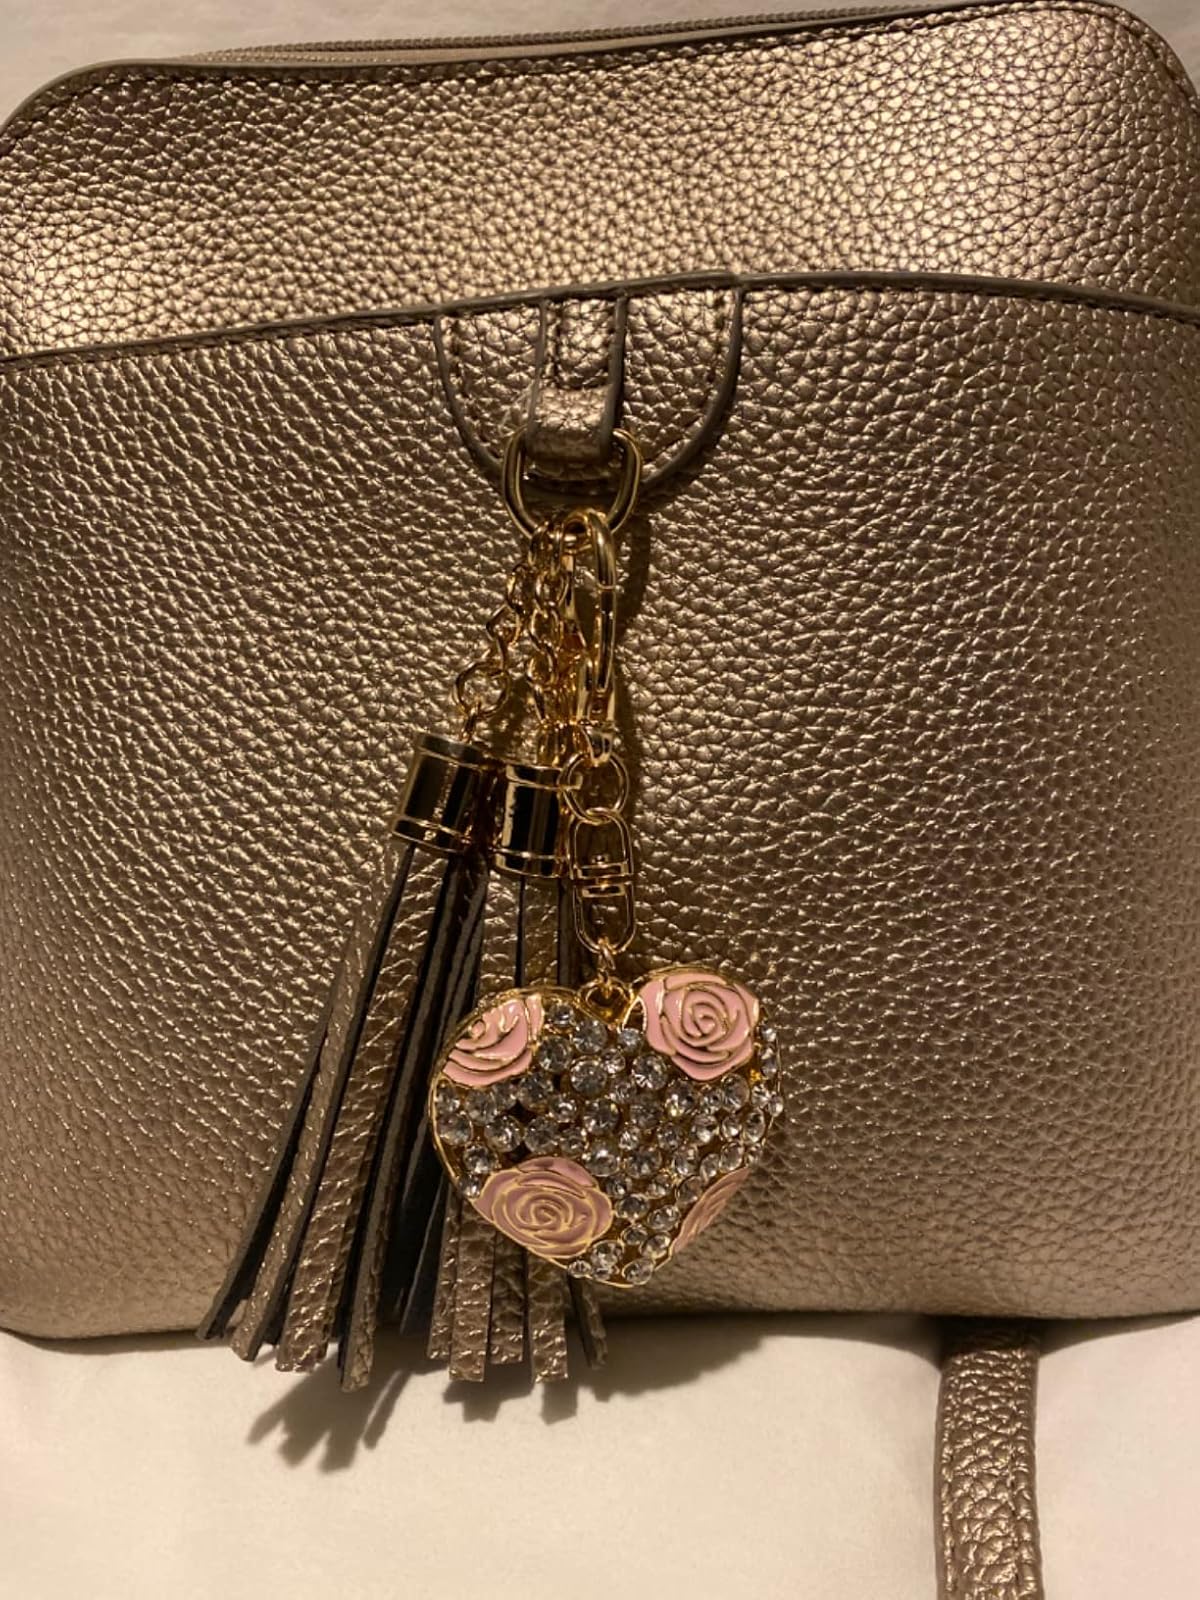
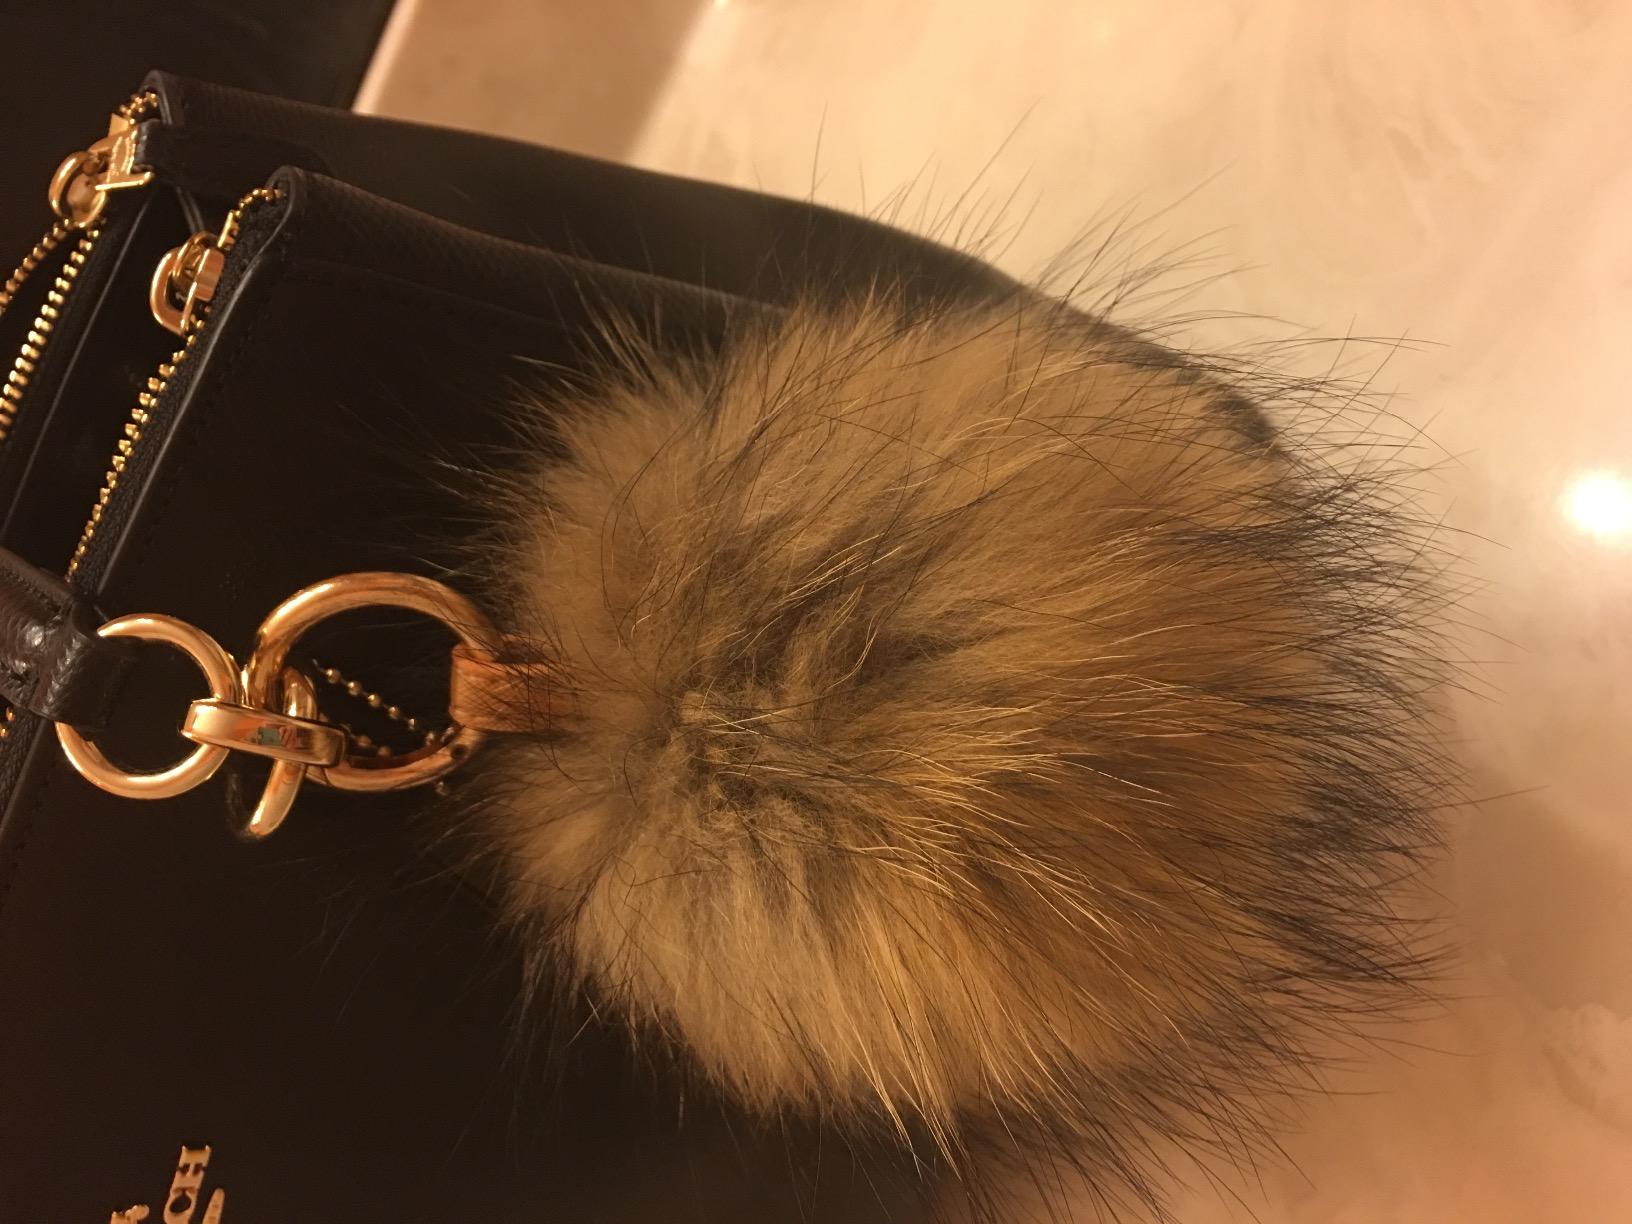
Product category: accessories_keychain
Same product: no